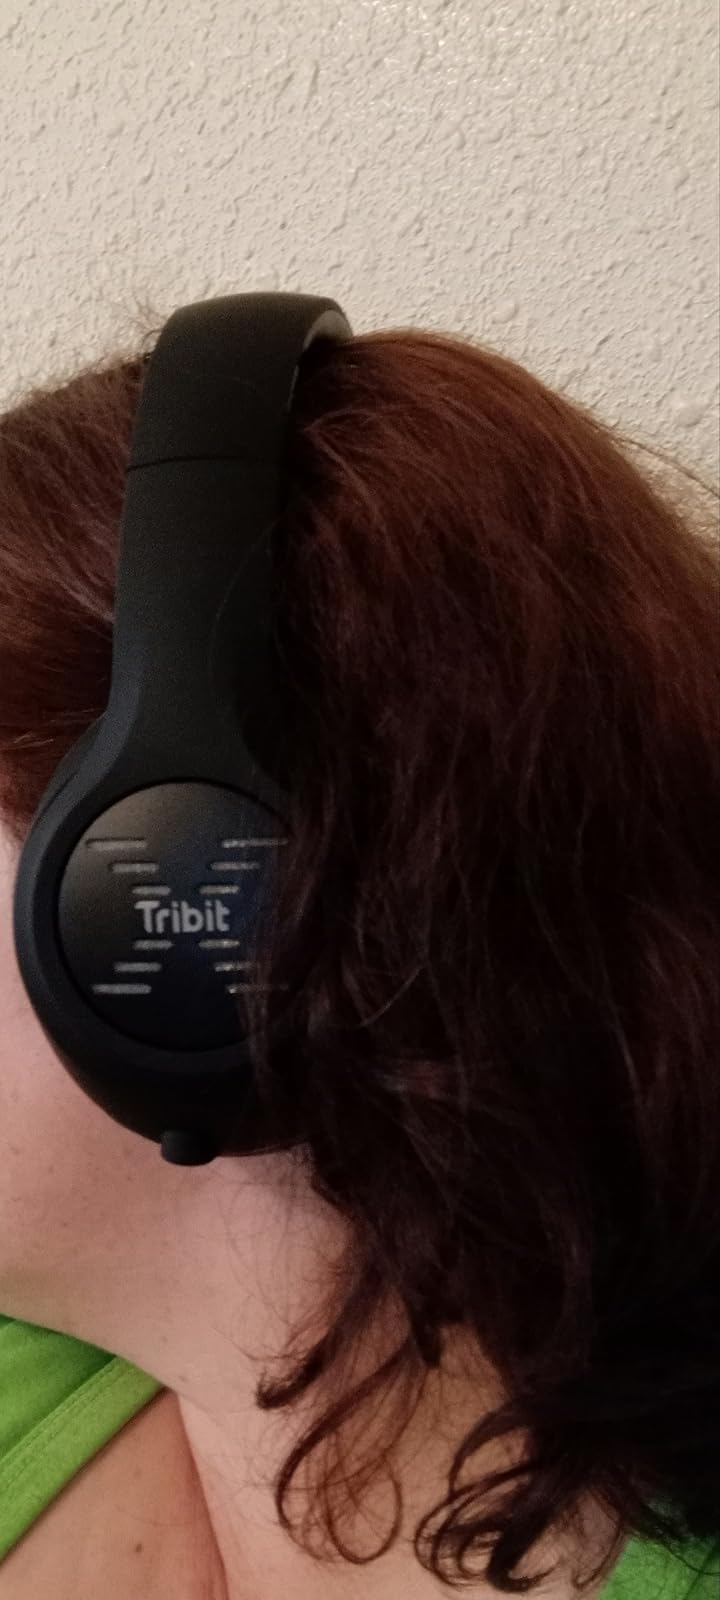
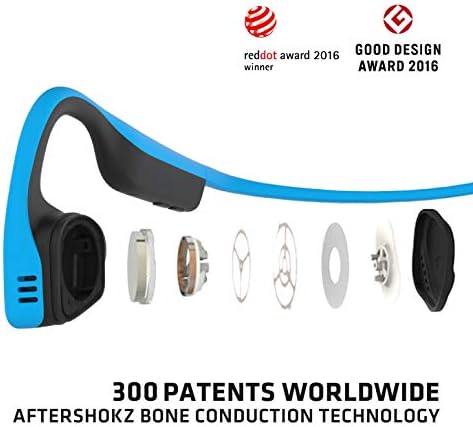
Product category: headphones
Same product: no